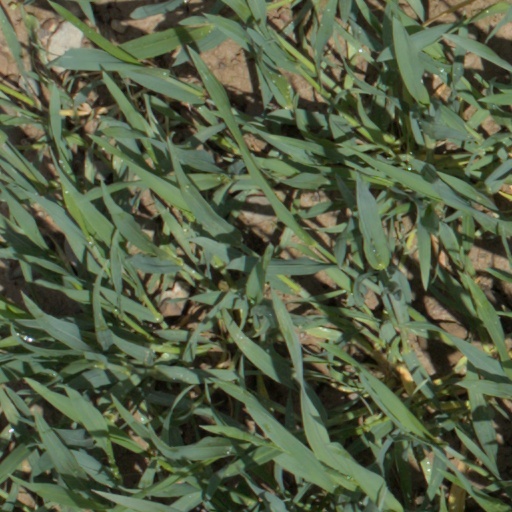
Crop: wheat